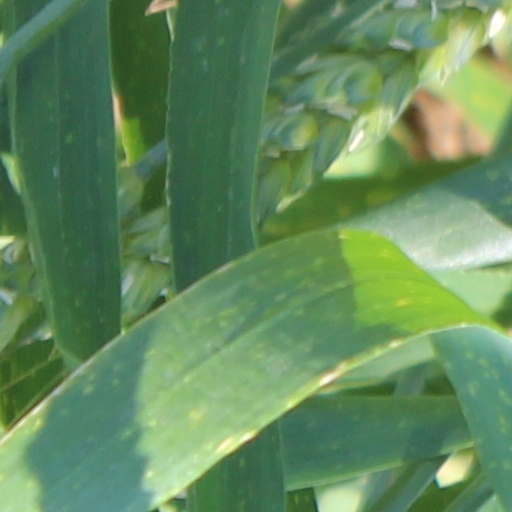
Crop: wheat